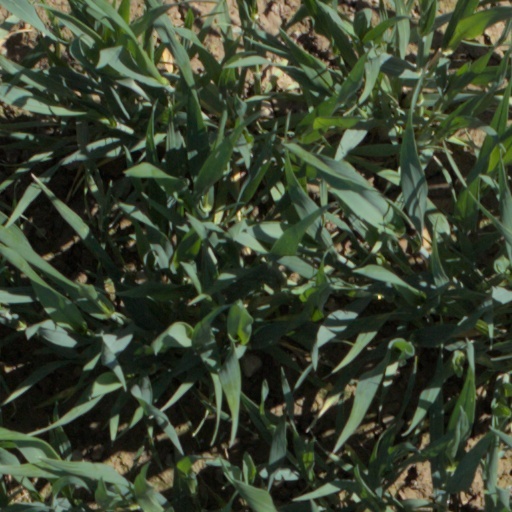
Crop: wheat